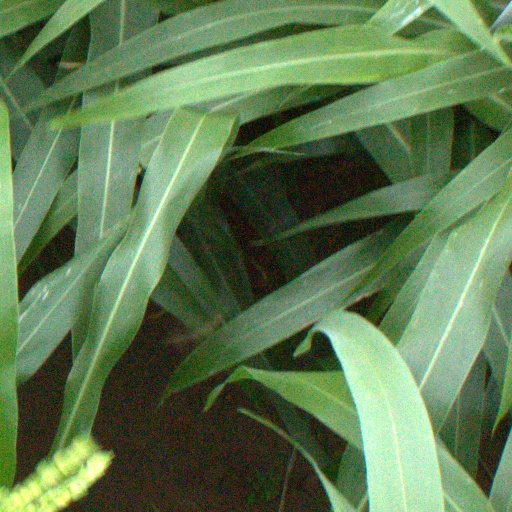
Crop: sorghum